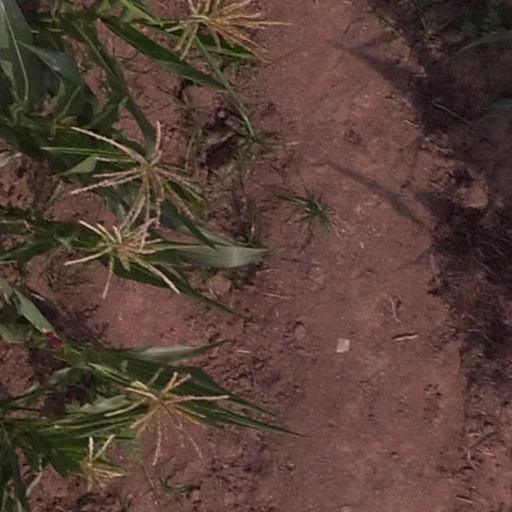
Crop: maize; corn